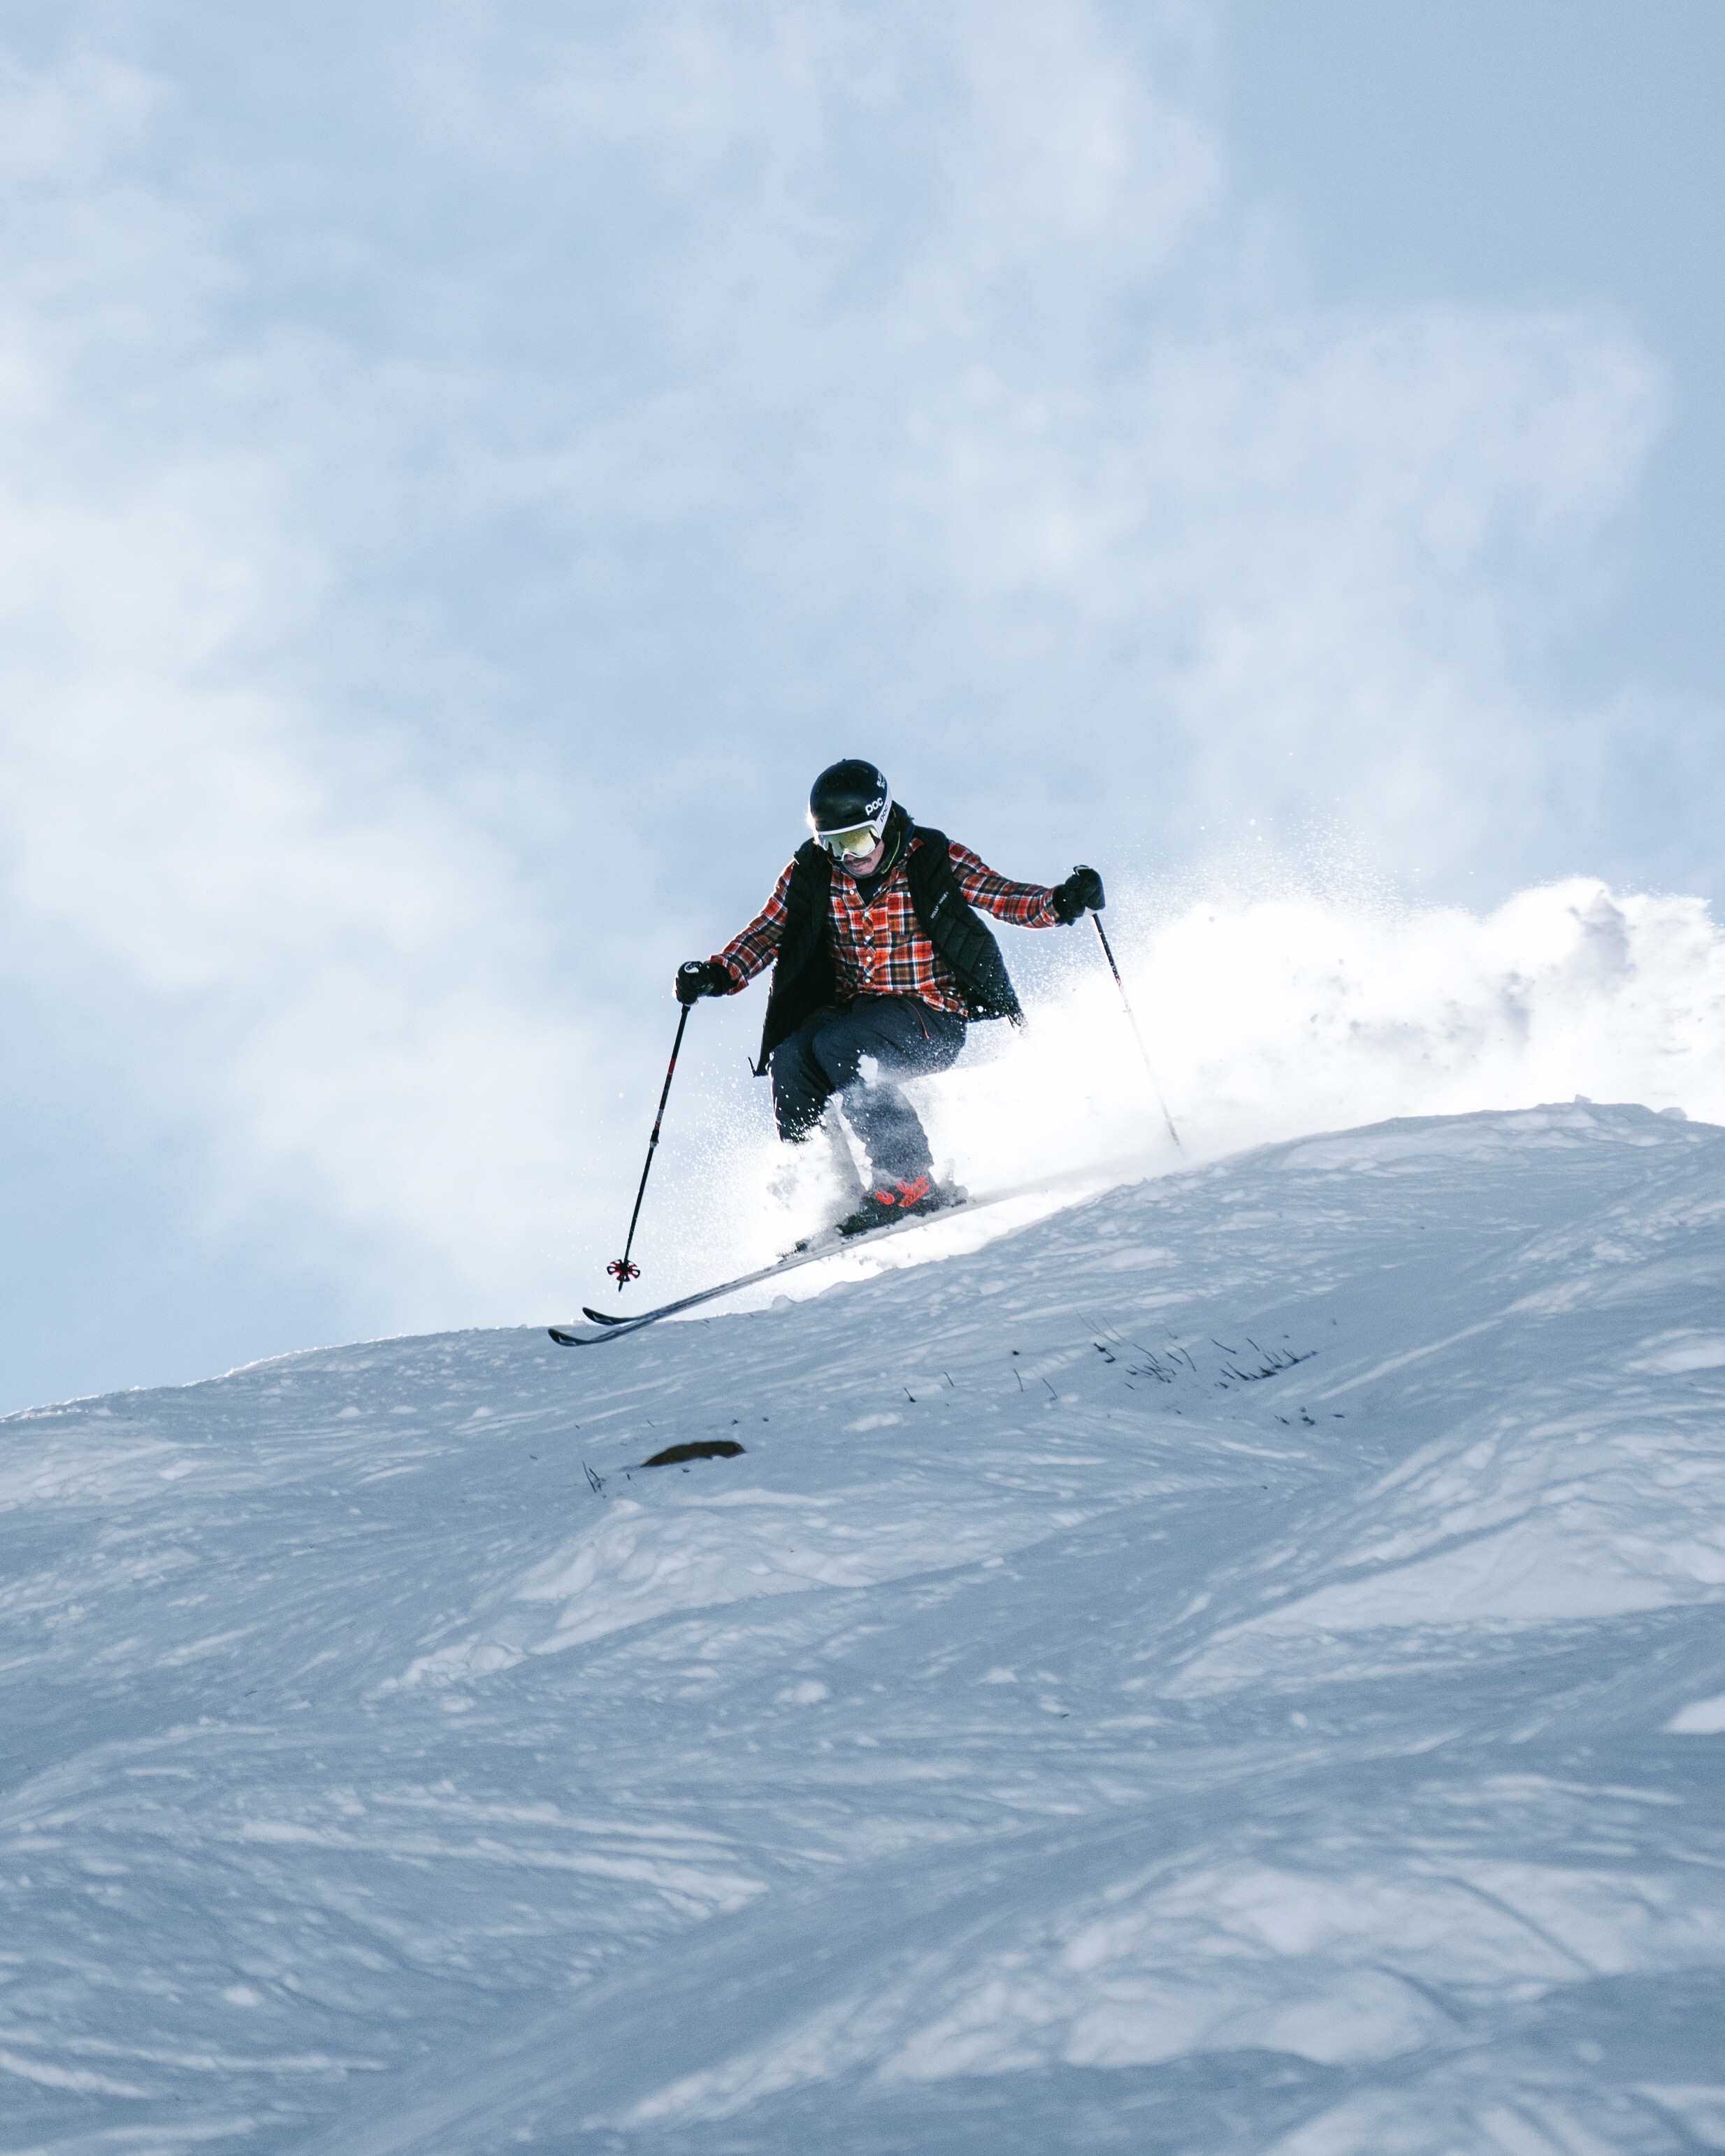
snow, skier, ski, skiing, ski pole, winter, ski equipment, piste, geological phenomenon, outdoor recreation, recreation, winter sport, glacial landform, alpine skiing, telemark skiing, freestyle skiing, ski mountaineering, downhill, ski cross, sports equipment, ski binding, nordic skiing, ski touring, slalom skiing, ice cap, slope, ski boot, mountain, cross country skiing, slopestyle, individual sports, sports, snowshoe, headgear, mountain range, vacation, ridge, Cross country skier, arctic, extreme sport, cloud, landscape, adventure, fell, massif, terrain, alps, glacier, nordic combined, nunatak